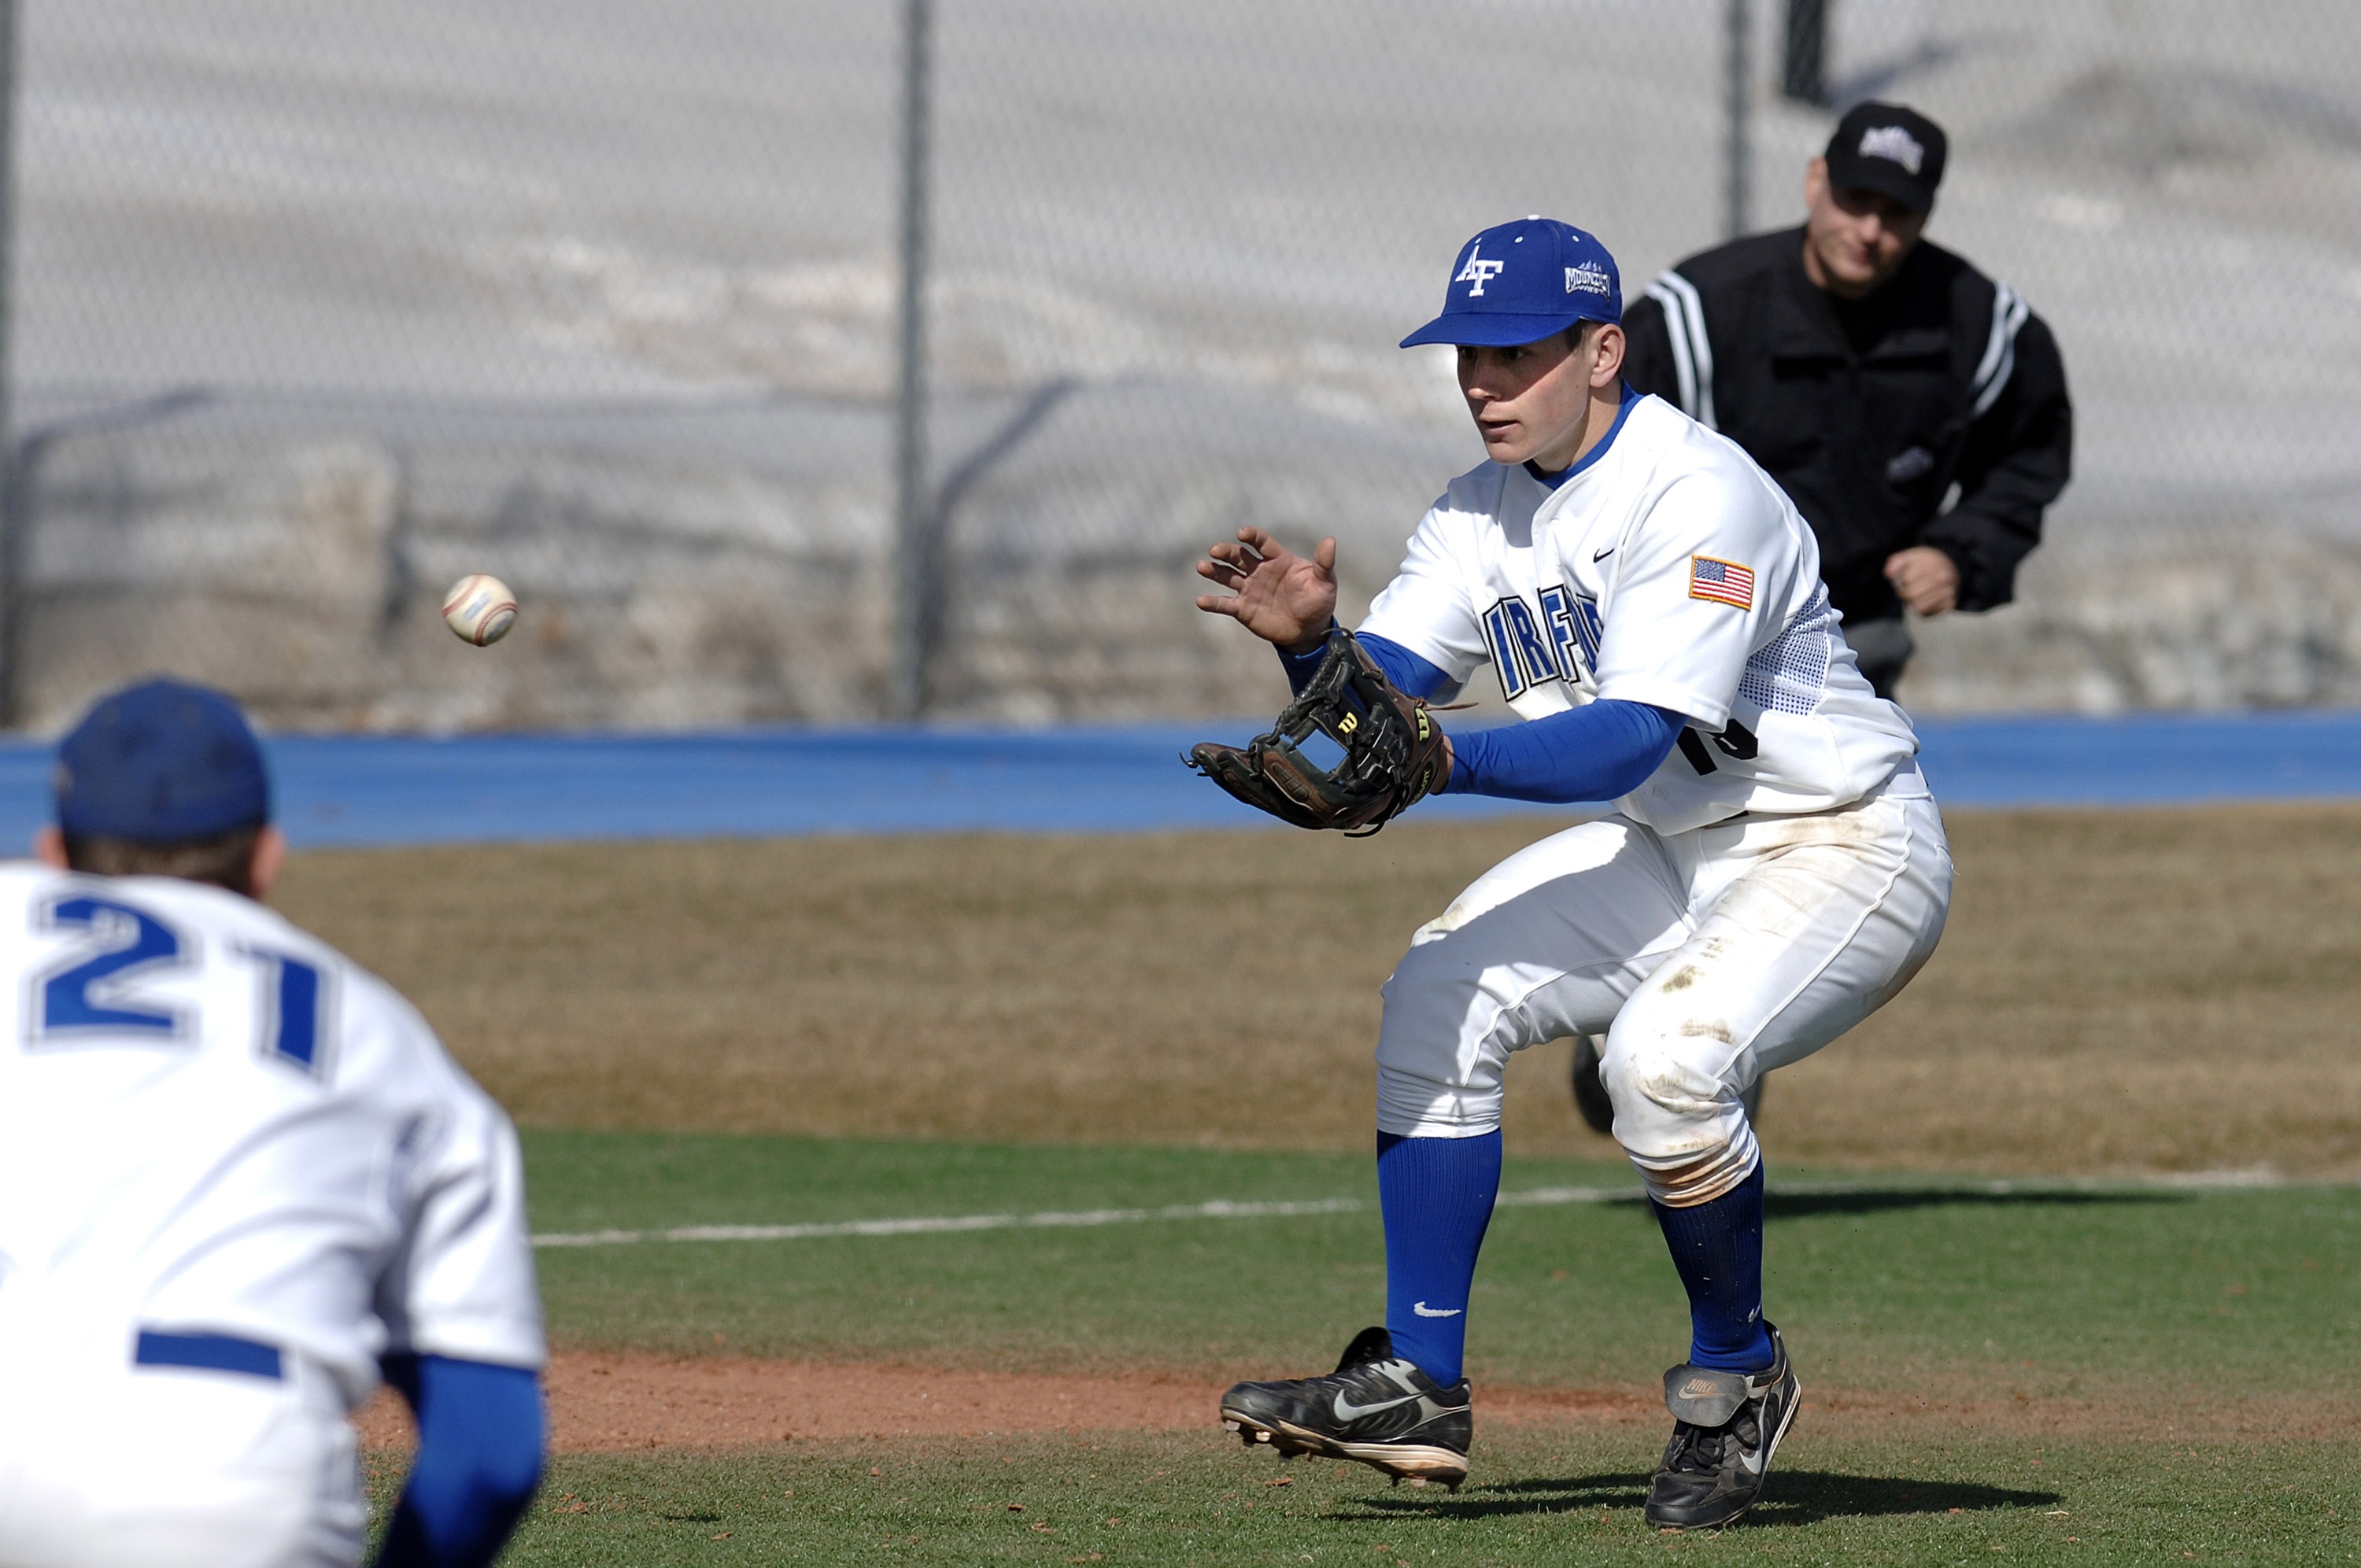
baseball, glove, sport, field, ground, game, play, male, runner, player, umpire, focus, sports, ball, out, players, bat, athlete, tournament, concentration, baseball player, coordination, catcher, infield, ball game, second base, team sport, infielder, college baseball, shortstop, competition event, bat and ball games, baseball positions